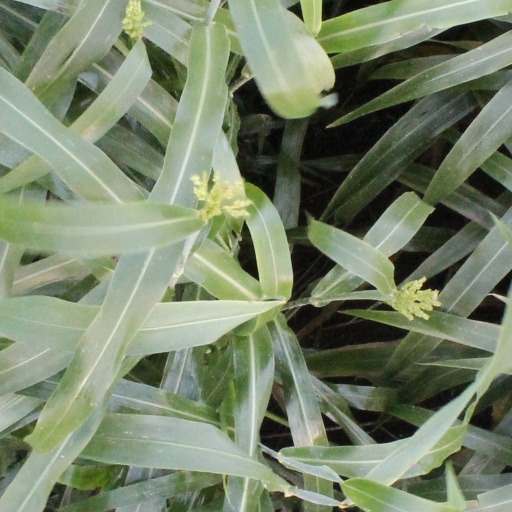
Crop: sorghum